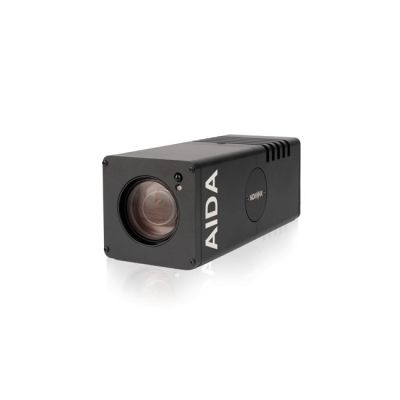
AIDA Full HD NDI®|HX/IP/SRT/HDMI PoE 20X Zoom POV Camera
Brand: AIDA Imaging
AIDA Imaging Full HD NDI®|HX/IP/SRT/HDMI PoE 20X Zoom POV Camera The ultimate POV NDI®HX one man army. When it comes to streaming workhorses, the HD-NDI-X20 does it all. From streaming HDMI and NDI®|HX,to relaying visually inspiringFHD quality with 20x optical zoom, its no wonder why the HD-NDI-X20is ajuggernaut in the streaming world. The HD-NDI-X20 gets the best of both worlds in AIDA’s POV and PTZ world with its POV camera form-factor and Full-HD 20x optical zoom. It outputs crisp 1080p60 video over HDMI, NDI|HX, and IP. MAIN FEATURES Full-HD 1/2.8” Progressive Scan CMOS sensor capable of 1080 60p NDI®|HX Video. Accessible Web UI to stream directly to social media platforms and control image parameters over IP. 20x optical zoom for FHD shots over distances of up to 140 ft. OSD Breakout cable provides power or control of zoom over serial RS485 communication. Flawlessly relays multi-channel embedded audio via NDI®|HX. Perfectly suited for beginning and exisisting NDI® setups. PoE Compatible to ease cable runs with 1 ethernet cable. SPECIFICATIONS VIDEO Image Sensor 1/2.8” Progressive CMOS Effective Pixels Horizontal: 1920, Vertical: 1080 Pixel Size 2.9 μm (H) x 2.9 μm (V) Resolution 1080p, 1080i, 720p Resolution Rate 1080 60p/59.94/50p/30p/29.97p/25p 24p 1080 60i/59.94i/50i 720 60p/59.94p/50p Output HDMI, IP (NDI|HX/SRT/RTMP/RTSP) Color Space 4:2:2 (YCbCr) 10bit Min Illumination 0.2Lux (day), 0.1Lux (Night) OPTICS Lens 20X HD Optical Zoom, F1.5 ~ F3.0 Field of View 61Æ WIDE, 3.4Æ TELE’d STANDARD IP Protocol UDP|IP, RTSP|RTMP, SRT, NDI|HX AUDIO IP Protocol 3.5 TRS Stereo Audio Port Sample Rate 16/24/32 Bits PHYSICAL Camera Control Protocol: VISCA Over IP Control: OSD Button, Web UI or Controller Operation Temp 32ÆF - 104ÆF Dimension 171mm x 64mm x 64mm (6.73in x 2.52 in x 2.52 in) Weight 800g / 1.76lbs (with default WP cap) Power 12VDC (+9 - +15VDC) (PoE+ 24Watts)
Category: Cameras & Optics > Cameras > Video Cameras